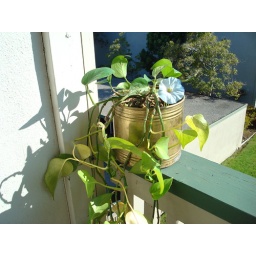
One of the plants Jen and I secretly stashed in a box for 3 weeks...it's alive!